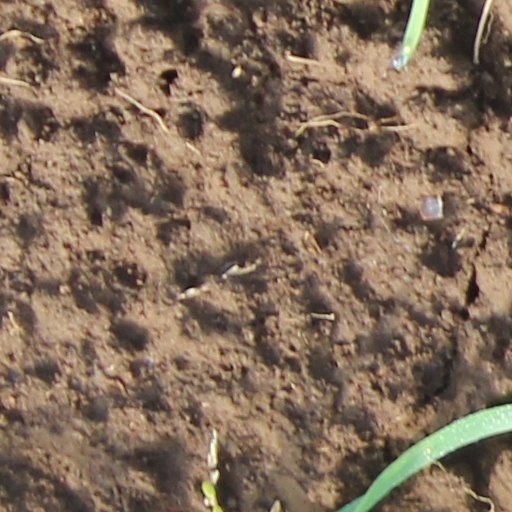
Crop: wheat